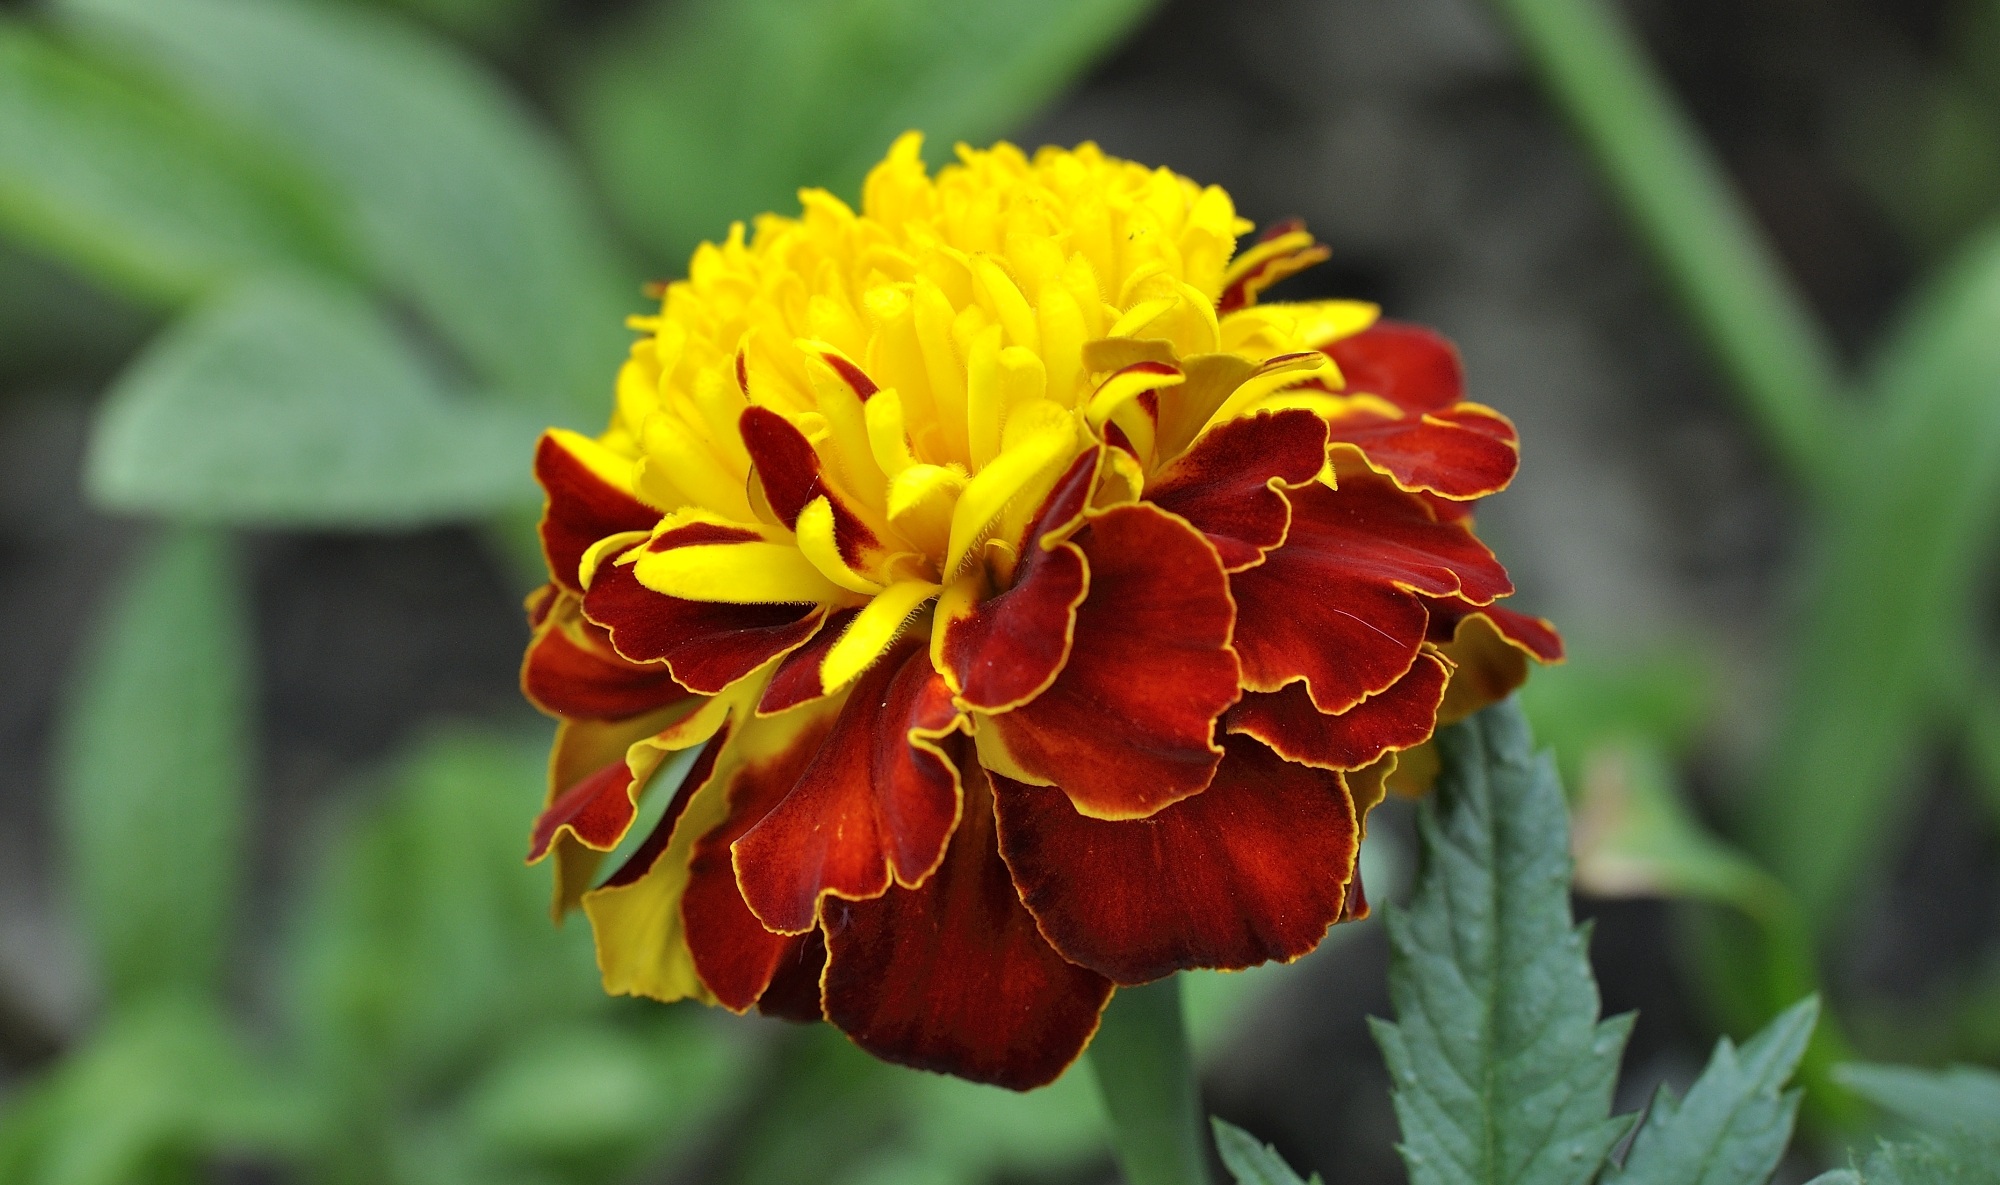
nature, blossom, plant, flower, petal, bloom, botany, yellow, garden, close, flora, wildflower, close up, carnation, daylily, macro photography, flowering plant, daisy family, red yellow, plant stem, land plant